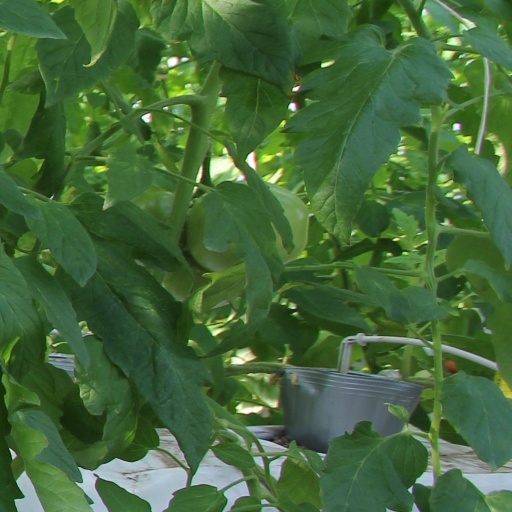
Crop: tomato